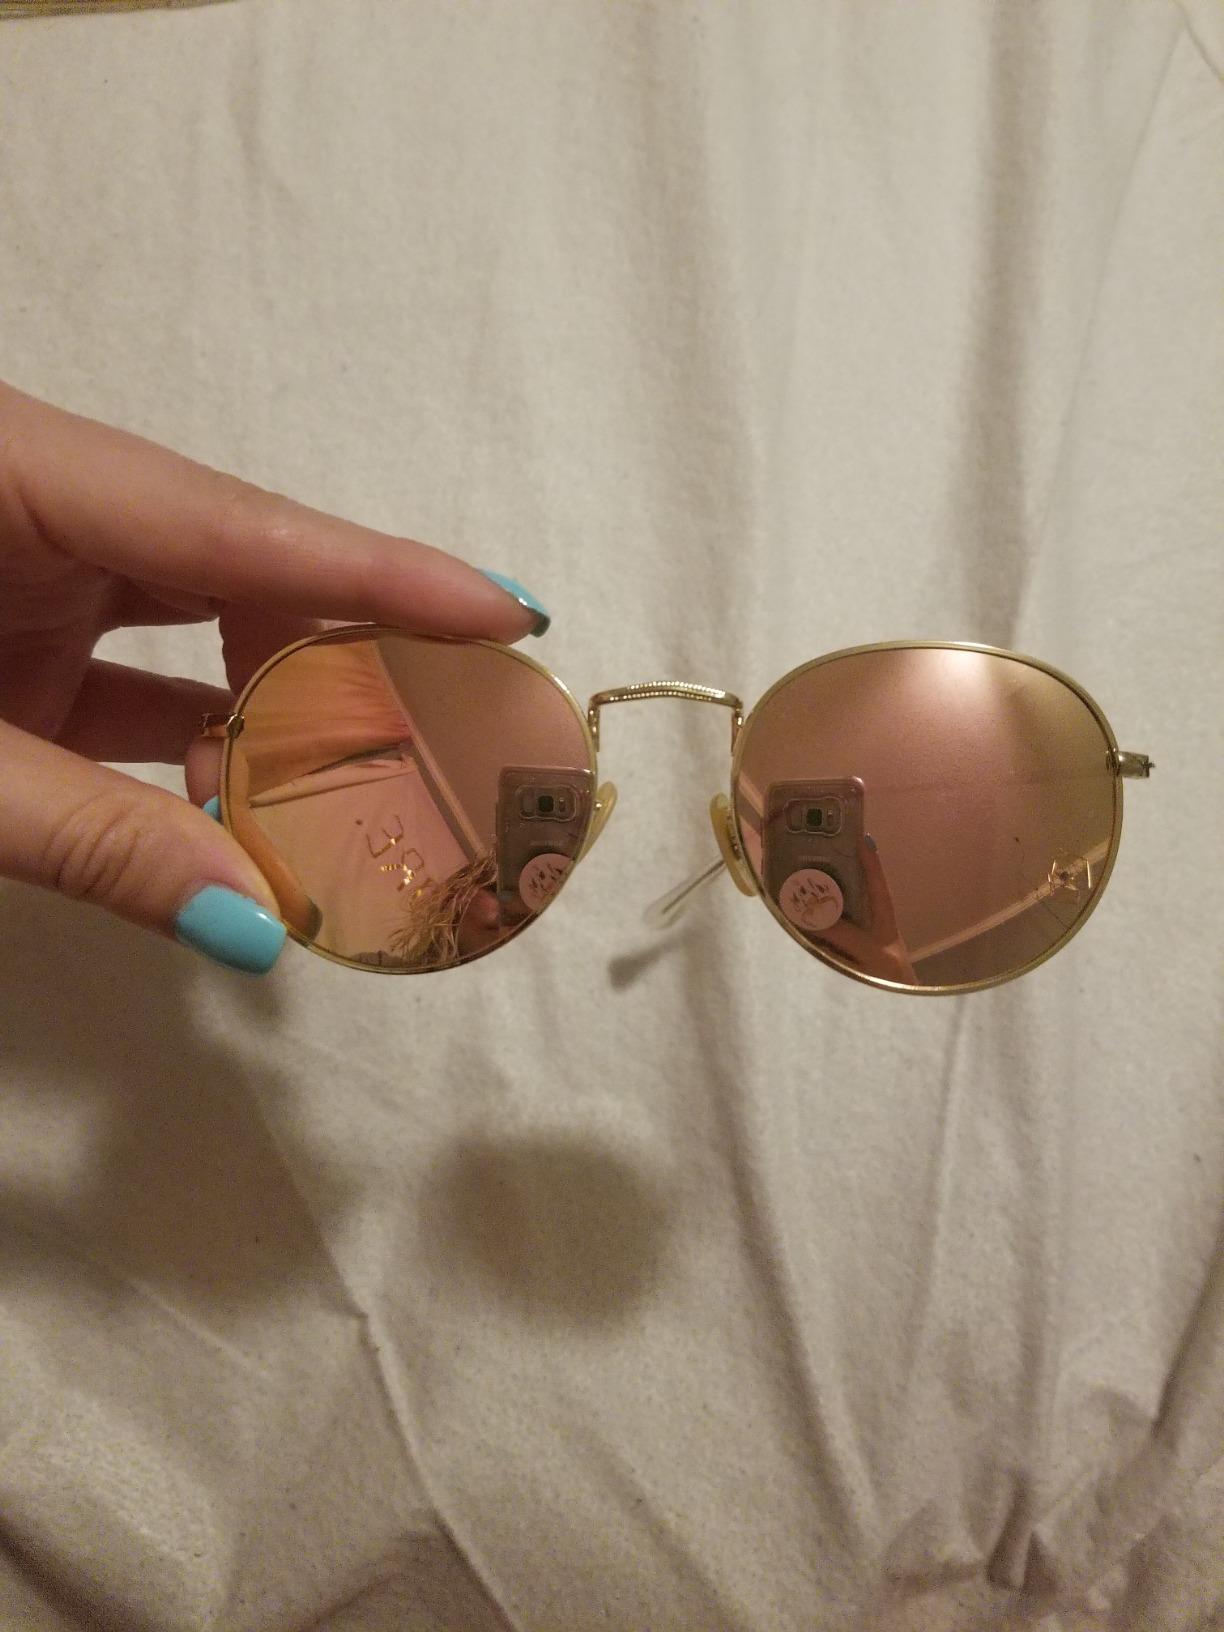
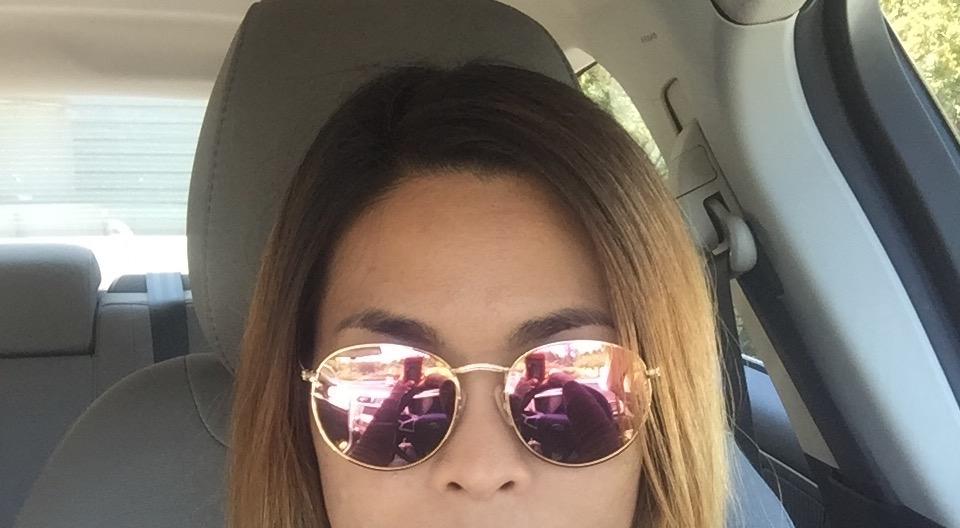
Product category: accessories_sunglasses
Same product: yes